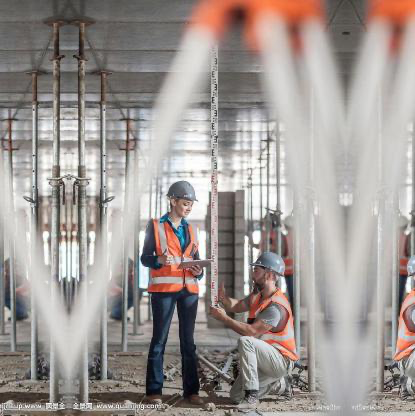
Objects in the image:
label: helmet
label: helmet
label: helmet